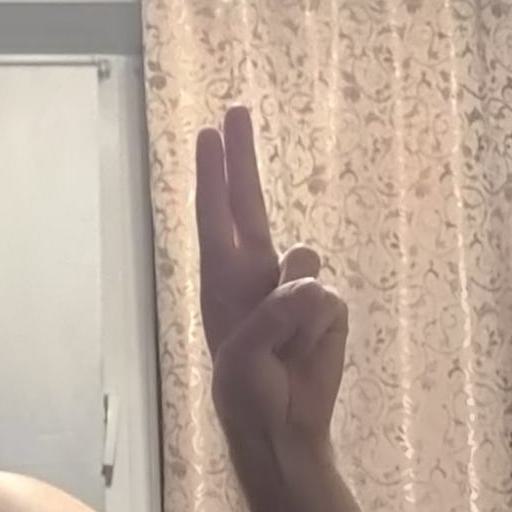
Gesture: two_up